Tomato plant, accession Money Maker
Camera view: vertical (180 deg); turntable rotation: 330 degrees
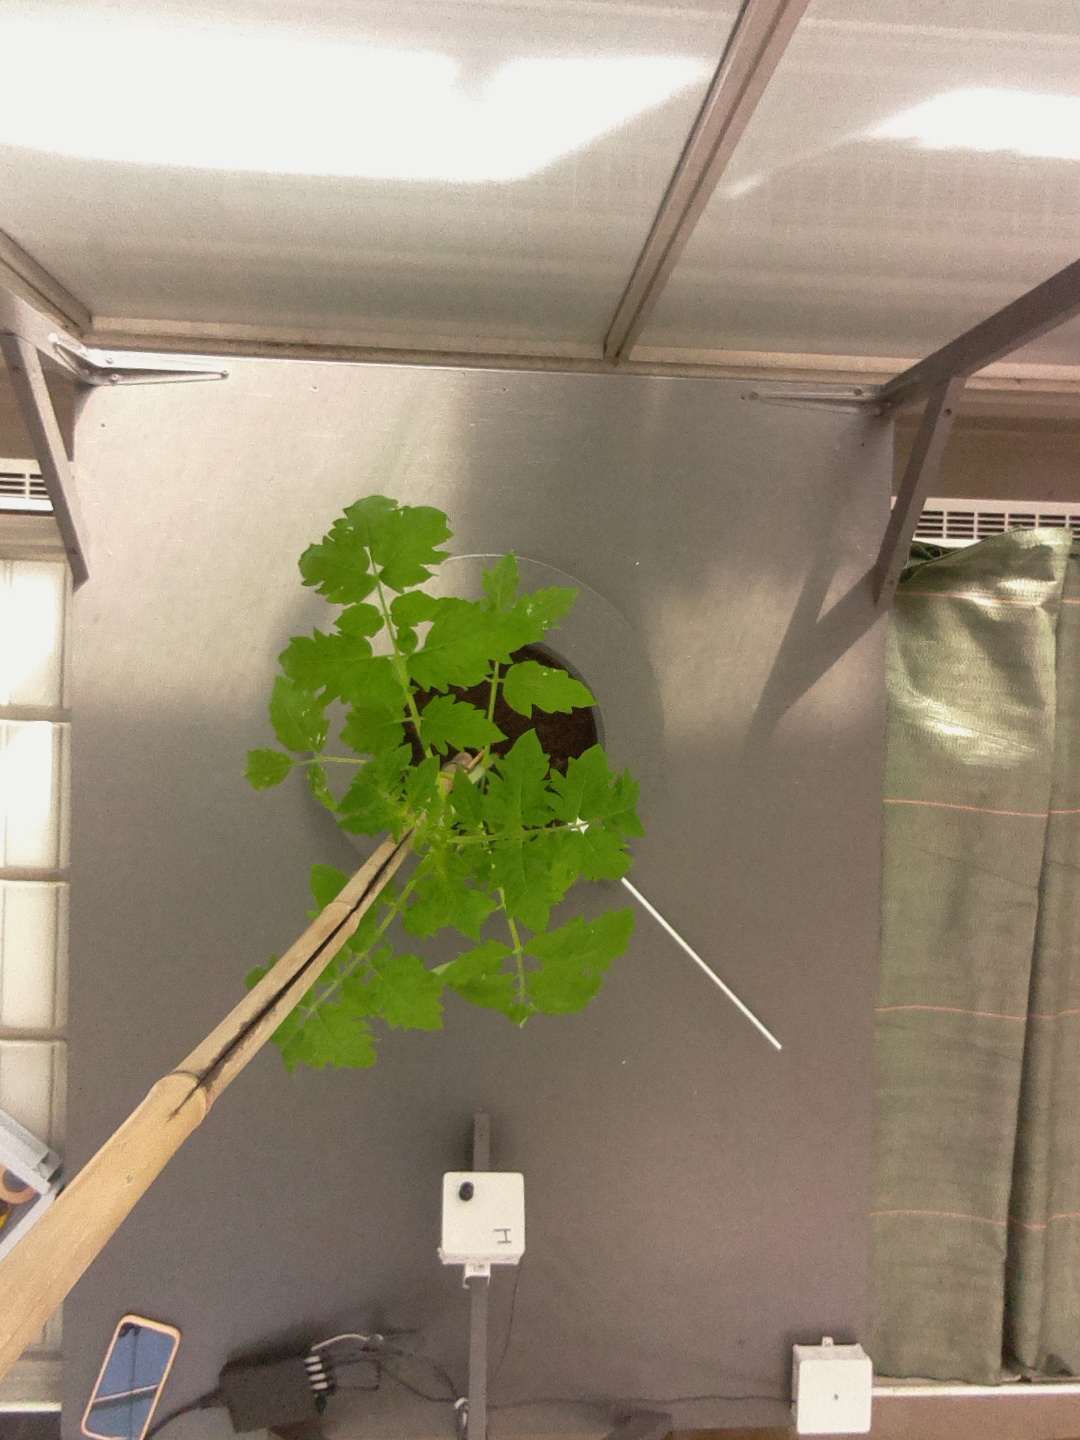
BBCH growth stage 14: 8 of true leaves visible